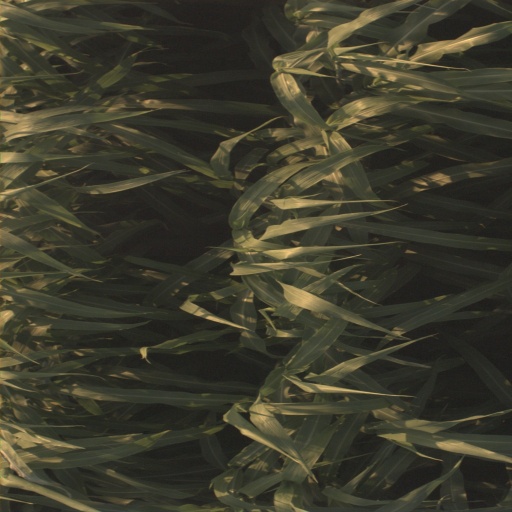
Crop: sorghum